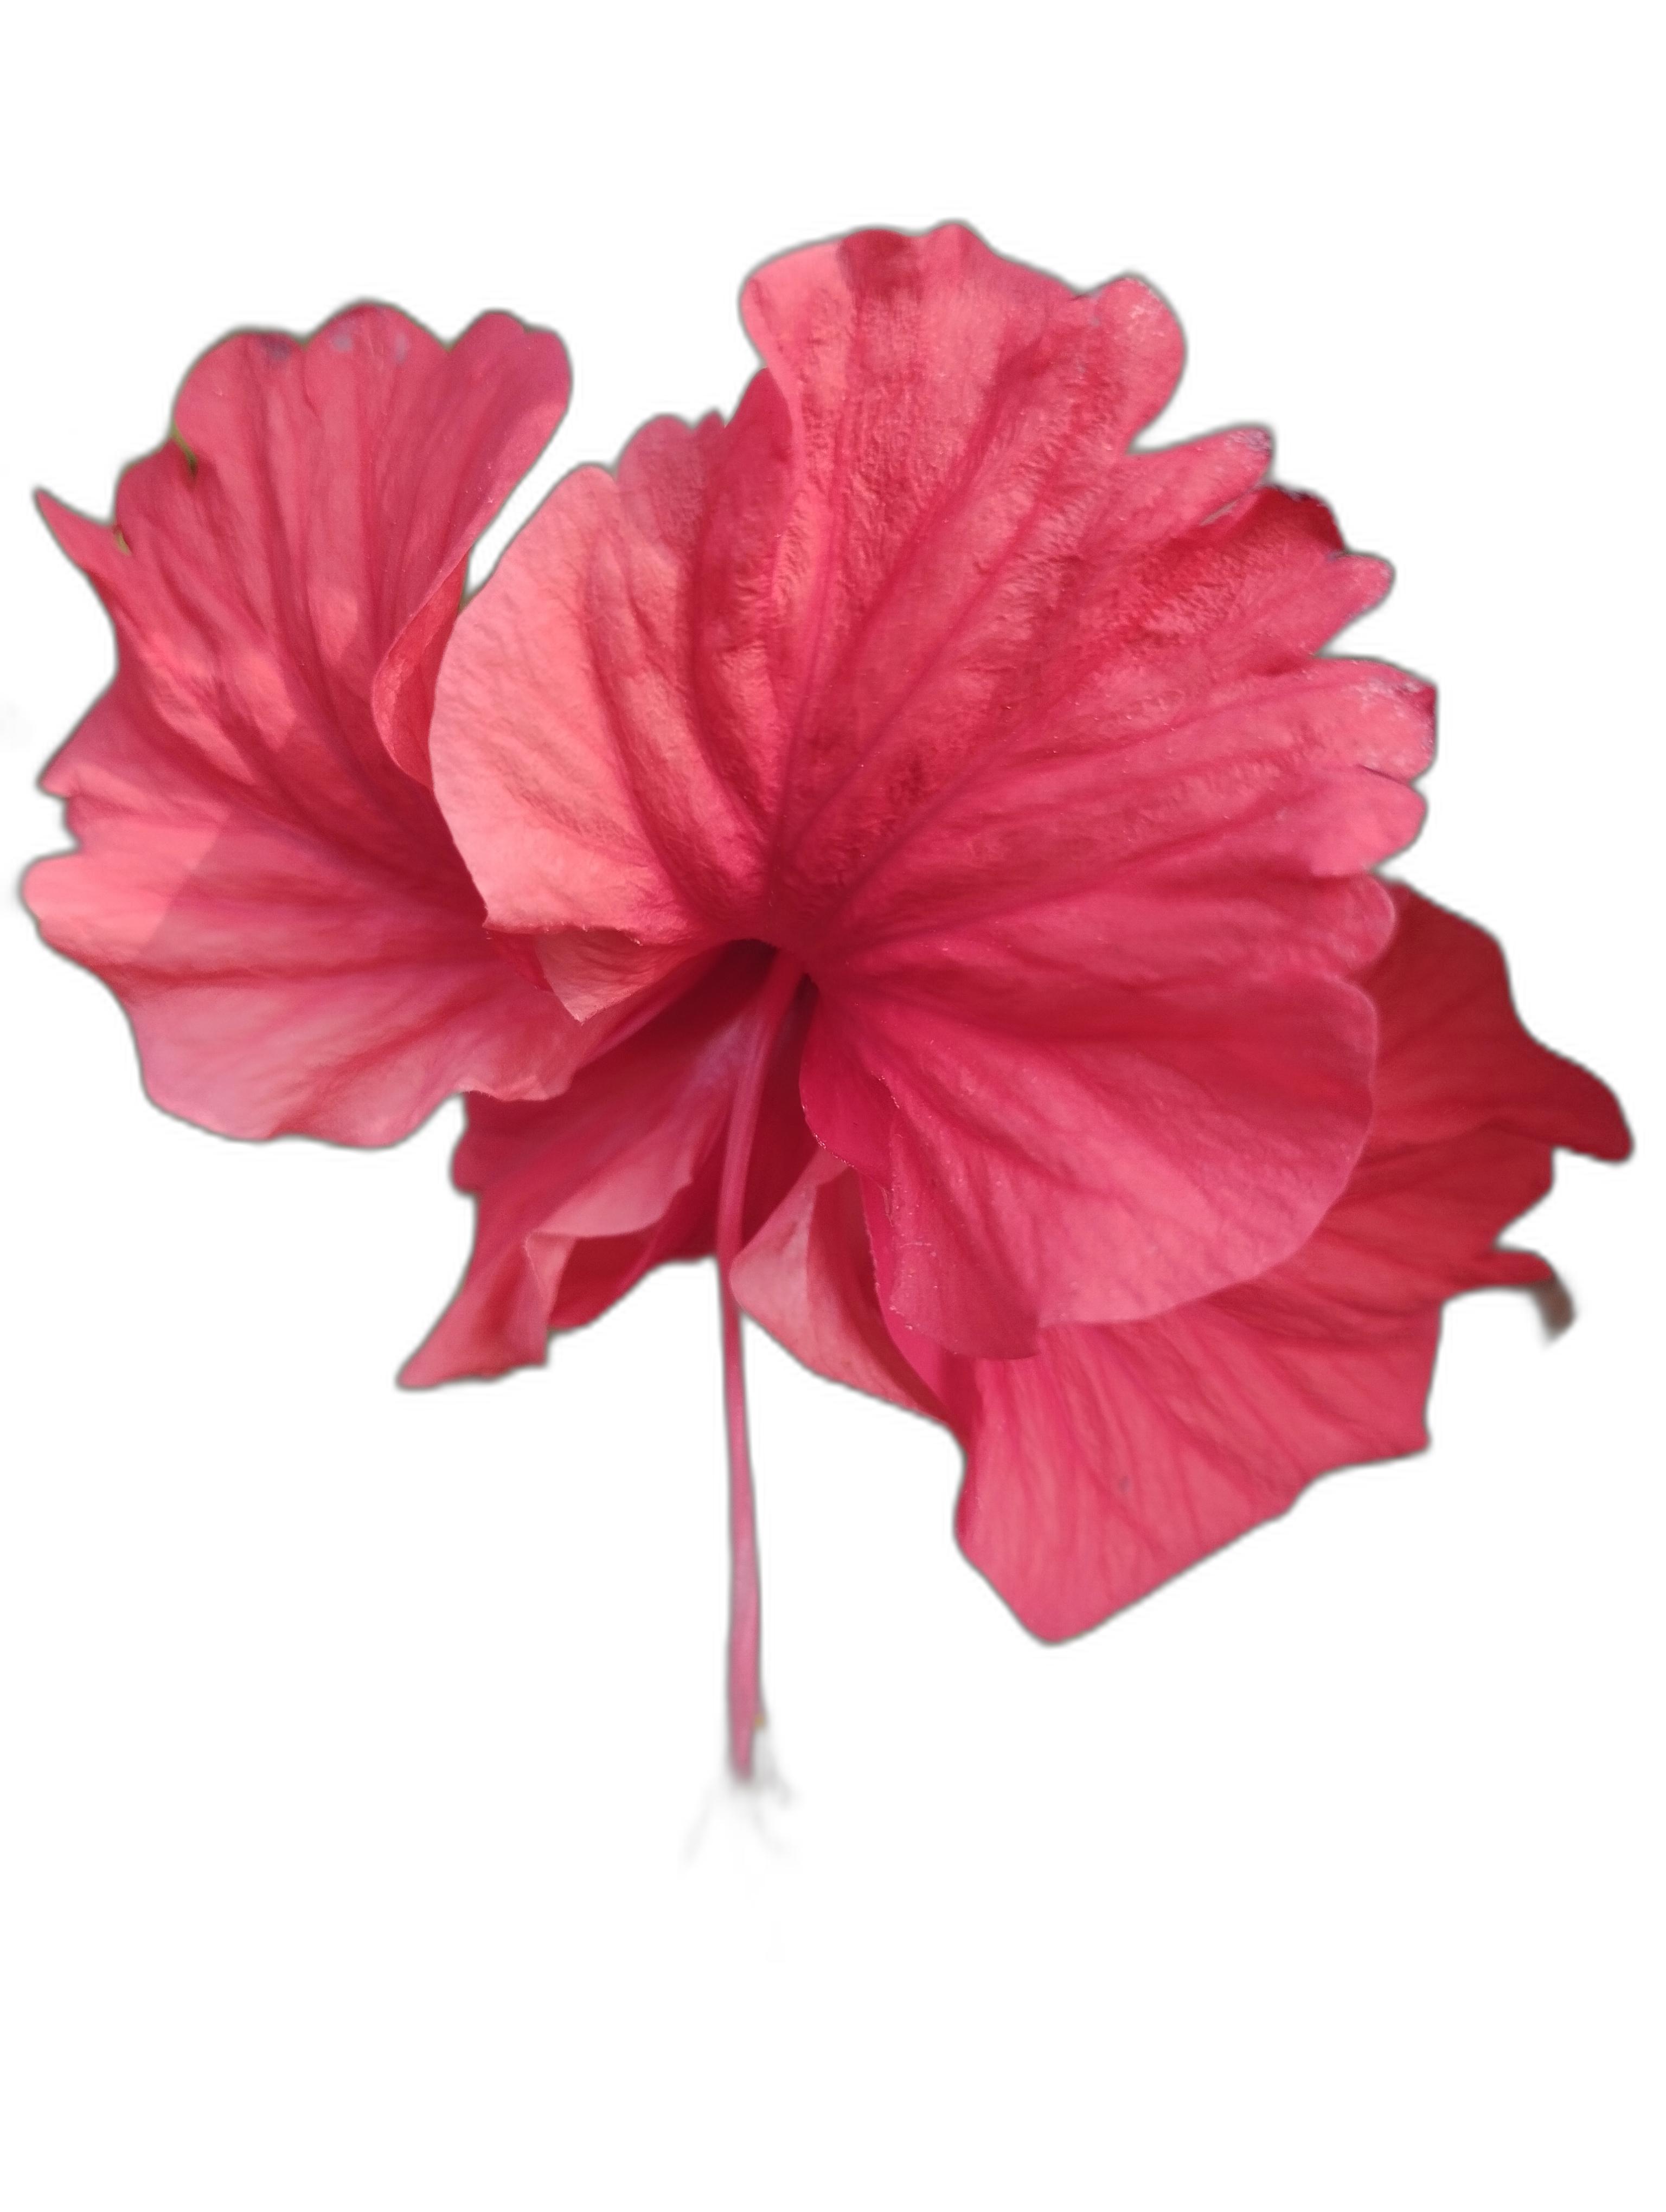
Label: Hibiscus